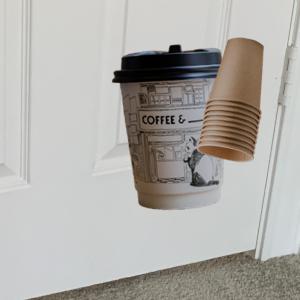
Label: cups